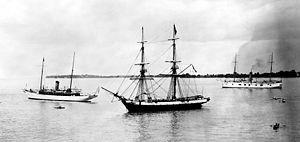
Le senau est un deux-mâts, gréé en voiles carrées, proche du brick, avec le grand-mât dédoublé. Il était utilisé autrefois dans le commerce ou la marine de guerre à voile à son apogée au XVIIIᵉ siècle.
Un plan de voile ou plan de voilure est un ensemble de plans et de dessins généralement préparés par un architecte naval qui montre les différentes combinaisons de voiles proposées pour un voilier.